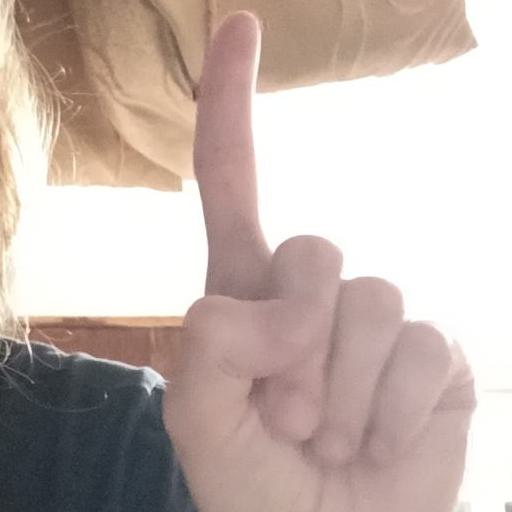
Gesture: one